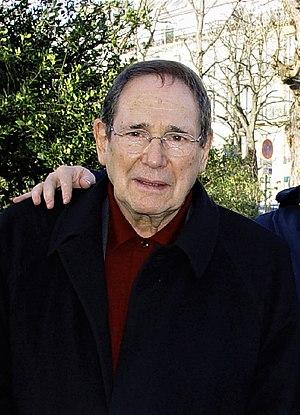
Robert Hossein du temps ou il était directeur du théâtre Marigny.
Robert Hossein, de son nom de naissance Abraham Hosseinoff, né le 30 décembre 1927 à Paris 12ᵉ, devenu Robert Hossein en 1960, est un réalisateur, acteur, scénariste, dialoguiste et metteur en scène français.